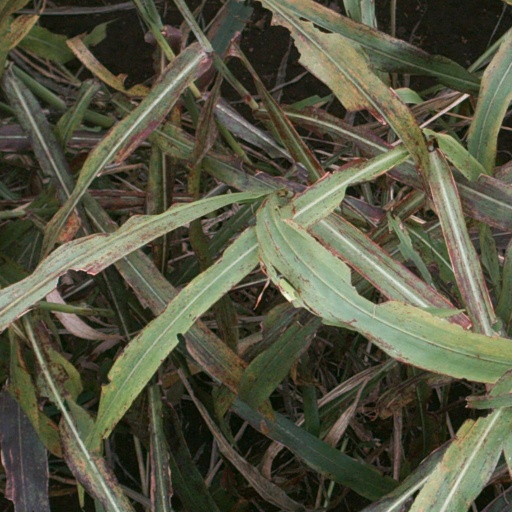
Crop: sorghum